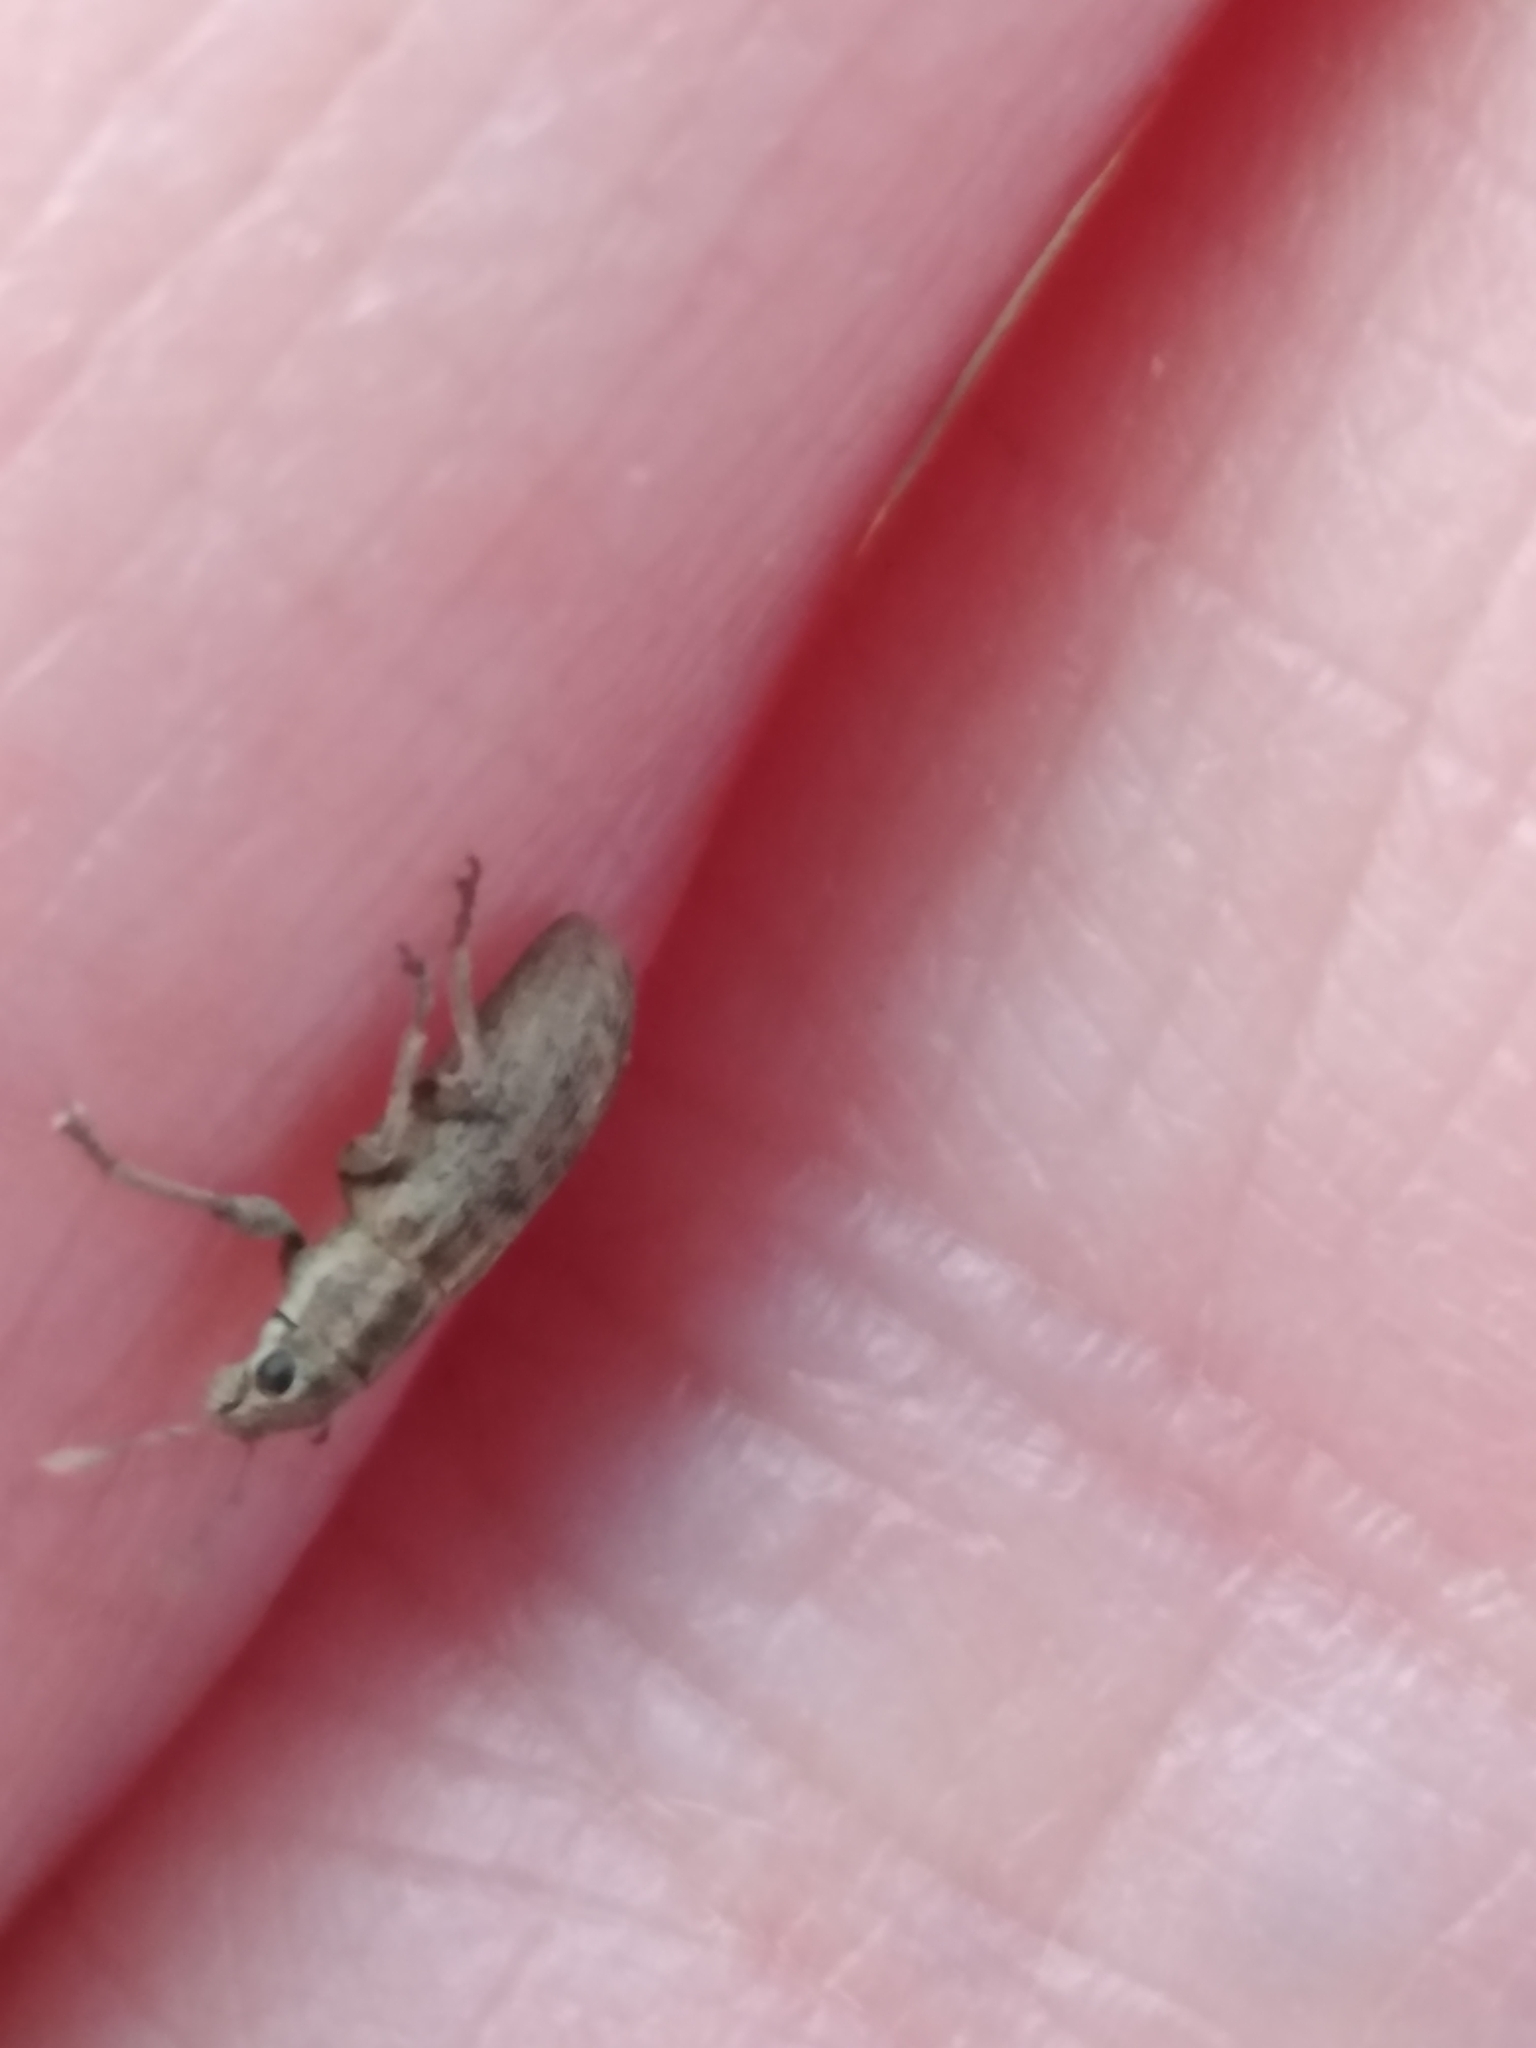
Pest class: pea_leaf_weevil